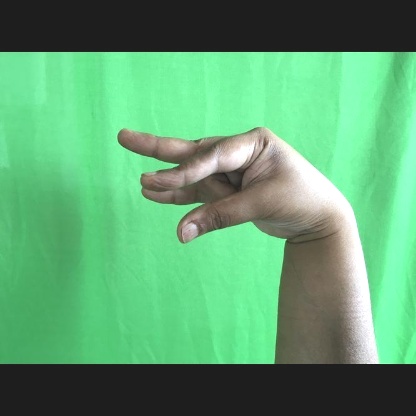
Mudra: Kangulam